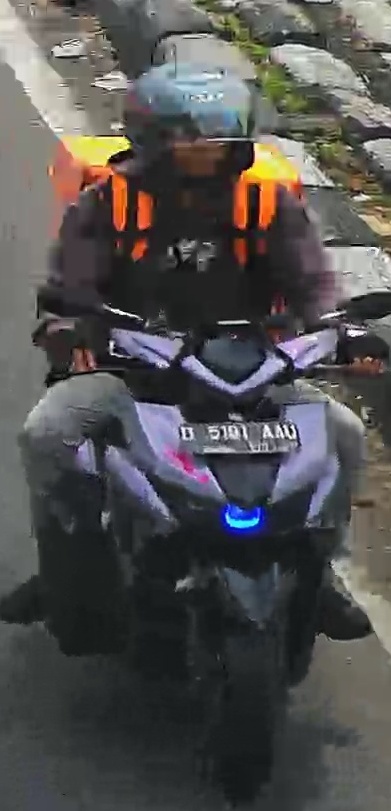
person-with-helmet: 1
person-without-helmet: 0